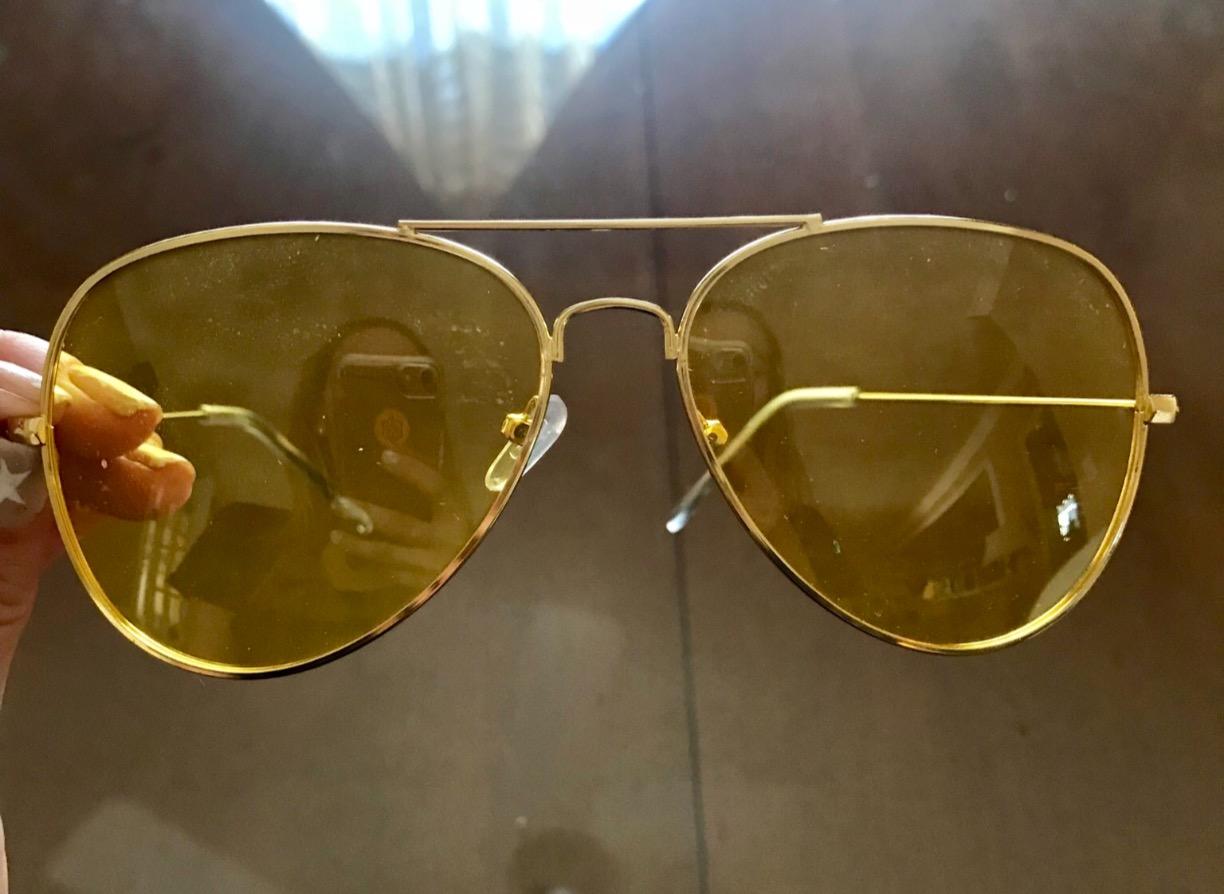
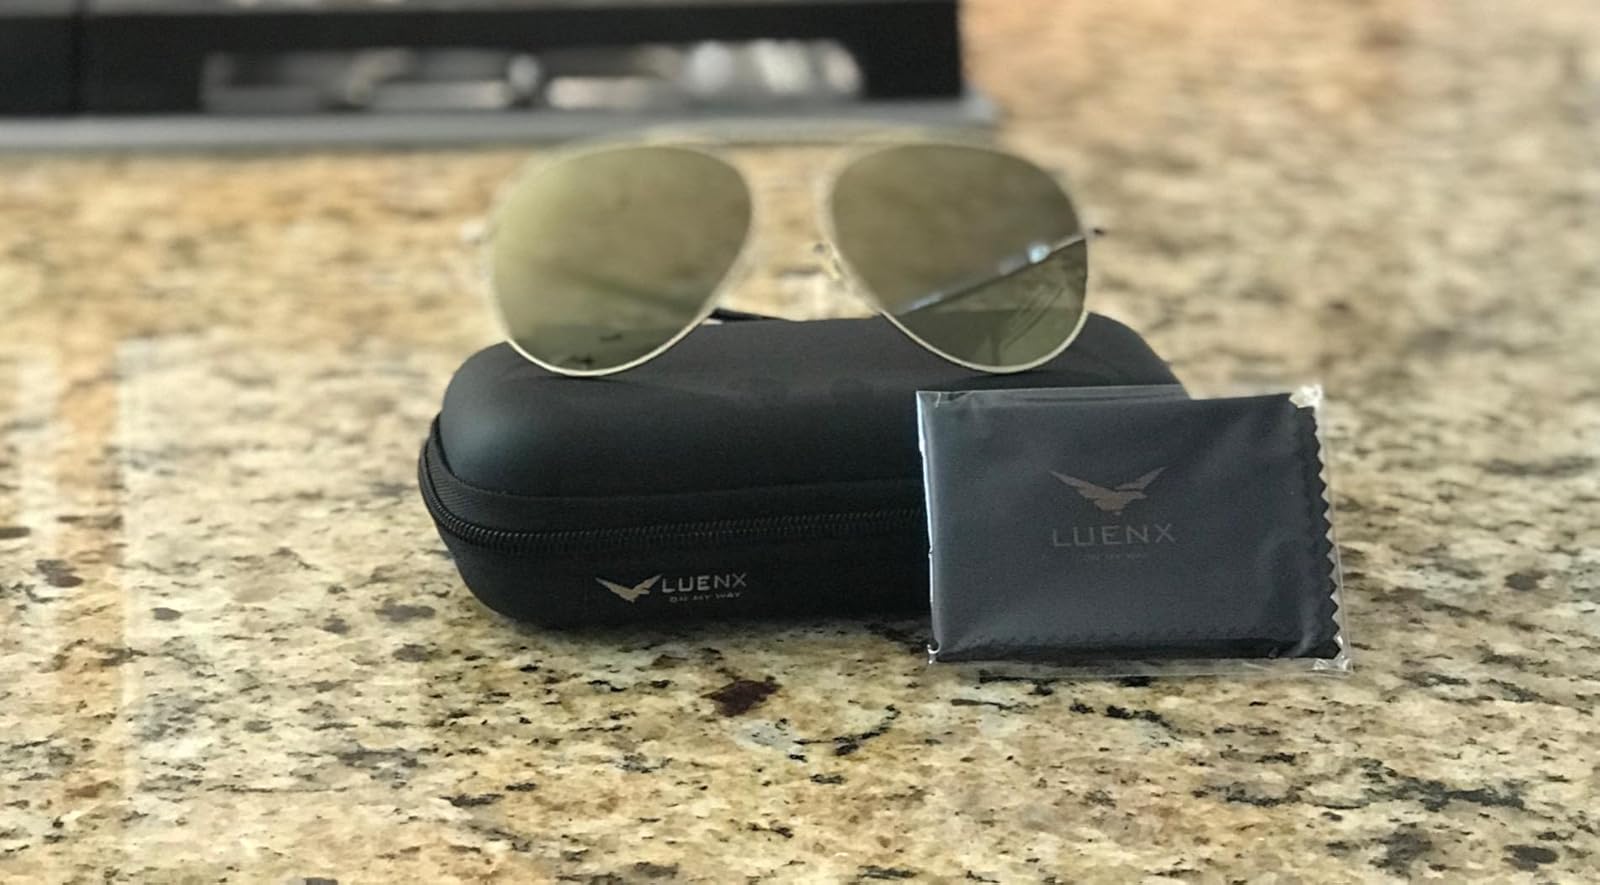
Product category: accessories_sunglasses
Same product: no